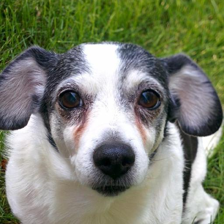
Label: animals